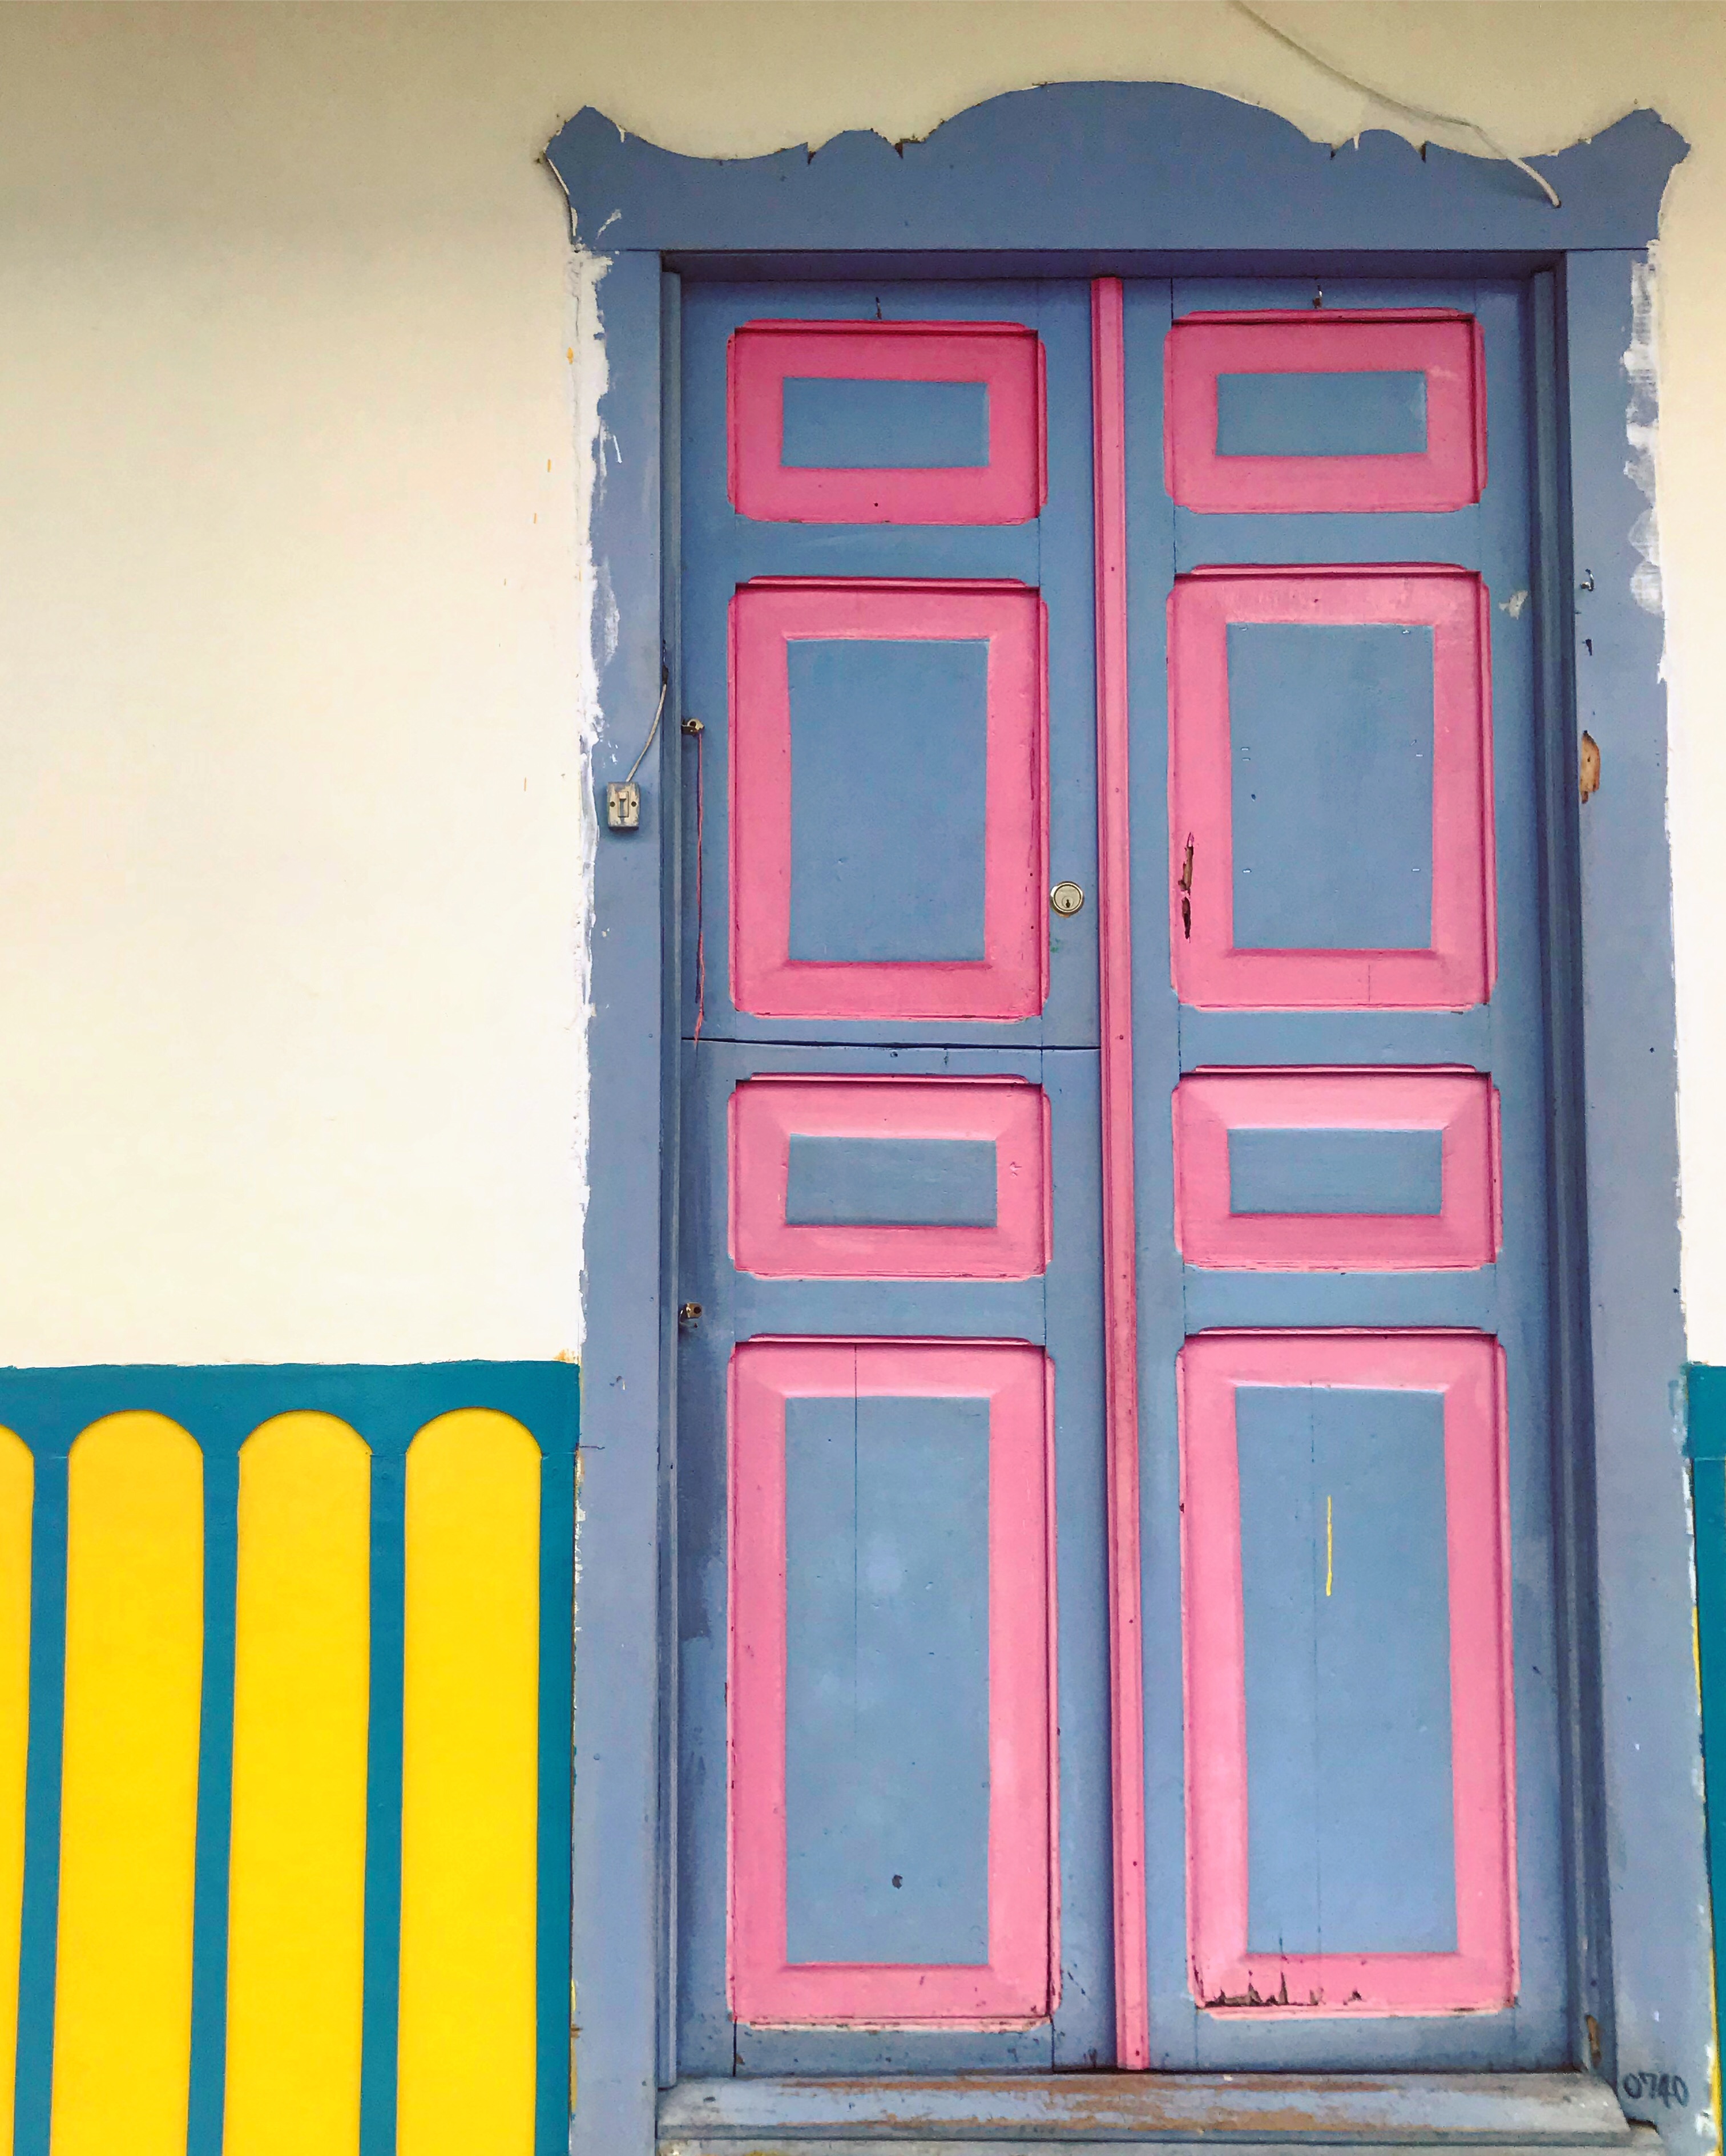
colombia, town, brightly, painted, door, red, blue, majorelle blue, facade, line, home door, window, visual arts, rectangle, Tints and shades, paint